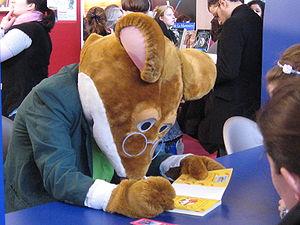
L'auteur Géronimo Stilton déguisé sous les traits de son personnage, au salon du livre de Paris
Geronimo Stilton est une série de livres pour enfants originaire d'Italie. Le héros de cette série est l'auteur fictif. Le véritable auteur étant Elisabetta Dami.
Au cours de l'histoire, ces rongeurs sont fréquemment confondus et partagent bien souvent un même aspect culturel. Depuis la Préhistoire, les « rats » et les « souris » ont toujours accompagné l'Homme. De ce fait, ce sont des animaux qui occupent une très forte symbolique et qui sont fortement présents dans les domaines folkloriques et artistiques. Dans certaines de ses fables, Jean de La Fontaine emploie aussi bien le terme de rat que celui de souris pour désigner le même animal. Impossible alors de savoir auquel des deux rongeurs le poète fait référence. De même, si la Batrachomyomachia attribuée à Homère est traduite par « La Bataille des grenouilles et des rats » elle est traduite dans d'autres langues par « La Bataille des grenouilles et des souris » comme c'est le cas par exemple en anglais ou encore en espagnol. Dans les fables d'Ésope, le problème est le même. On retrouve également cette assimilation en Asie. Ainsi Mûshika, la monture du dieu Ganesh peut être un rat comme elle peut être une souris et dans l'astrologie chinoise, le premier signe du zodiaque est le rat mais il est parfois désigné sous le nom de souris.